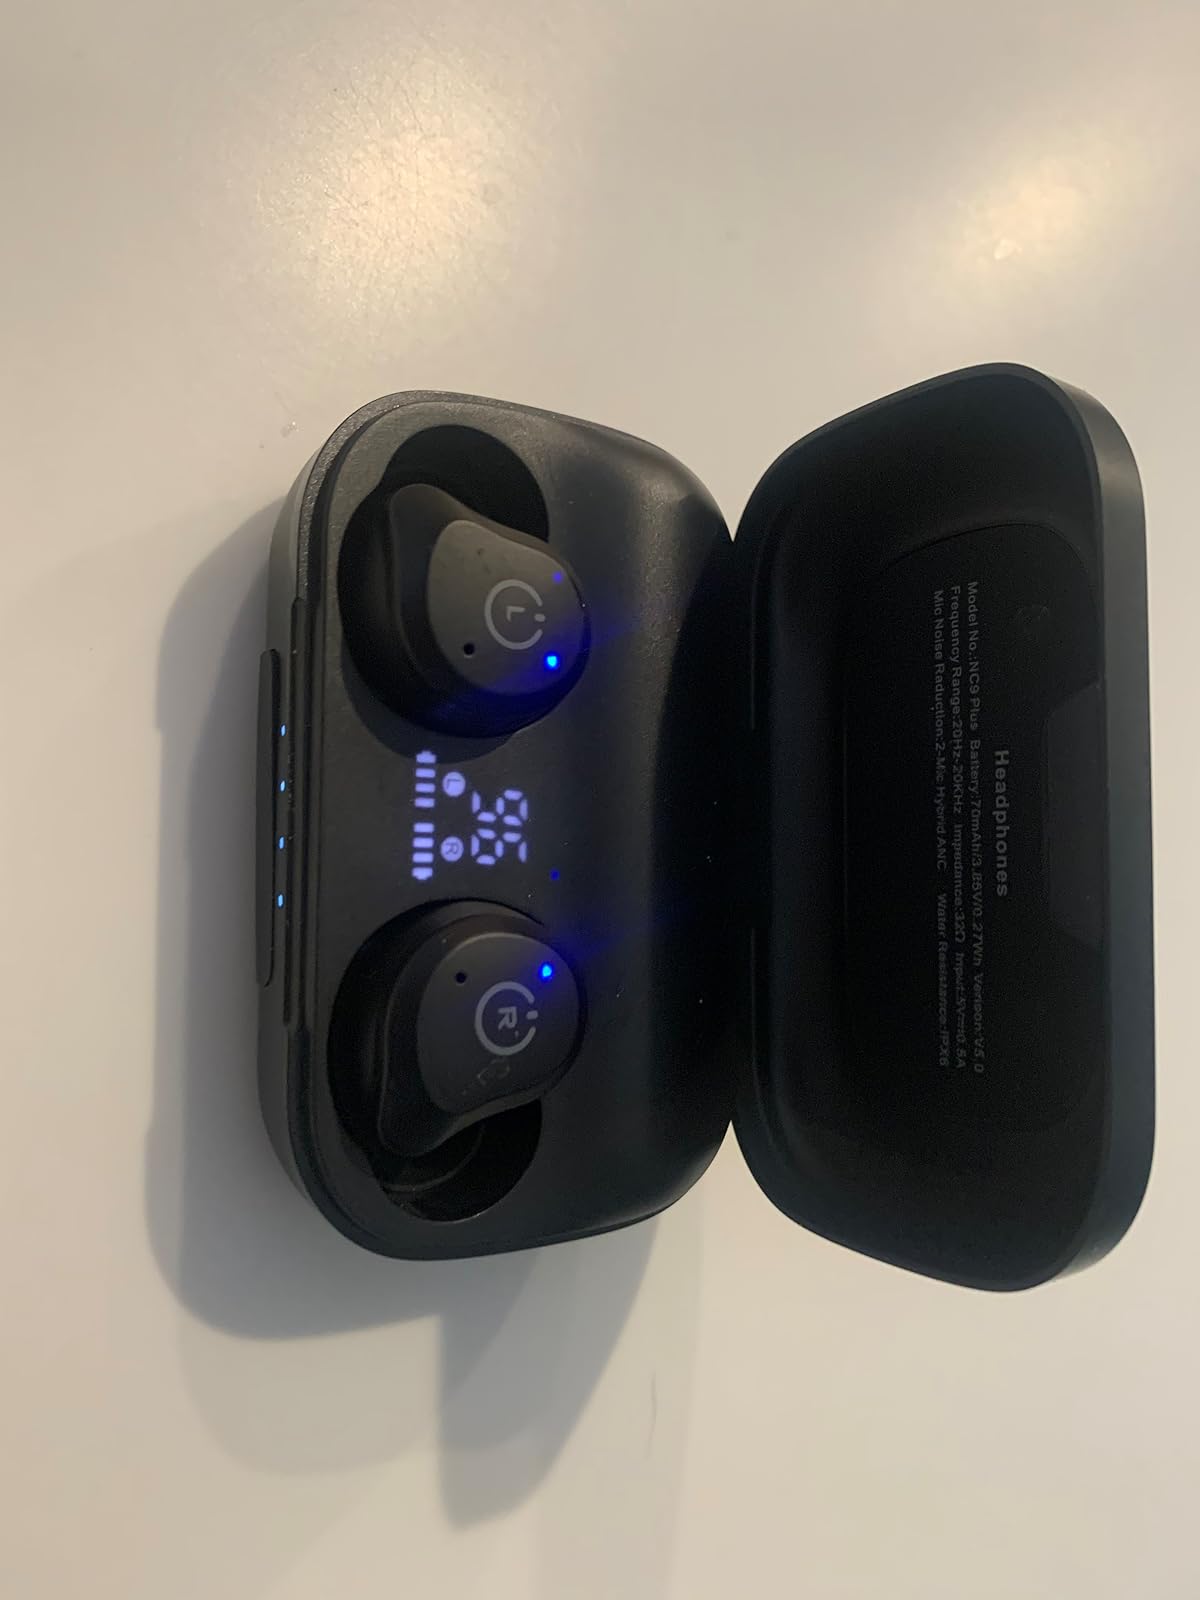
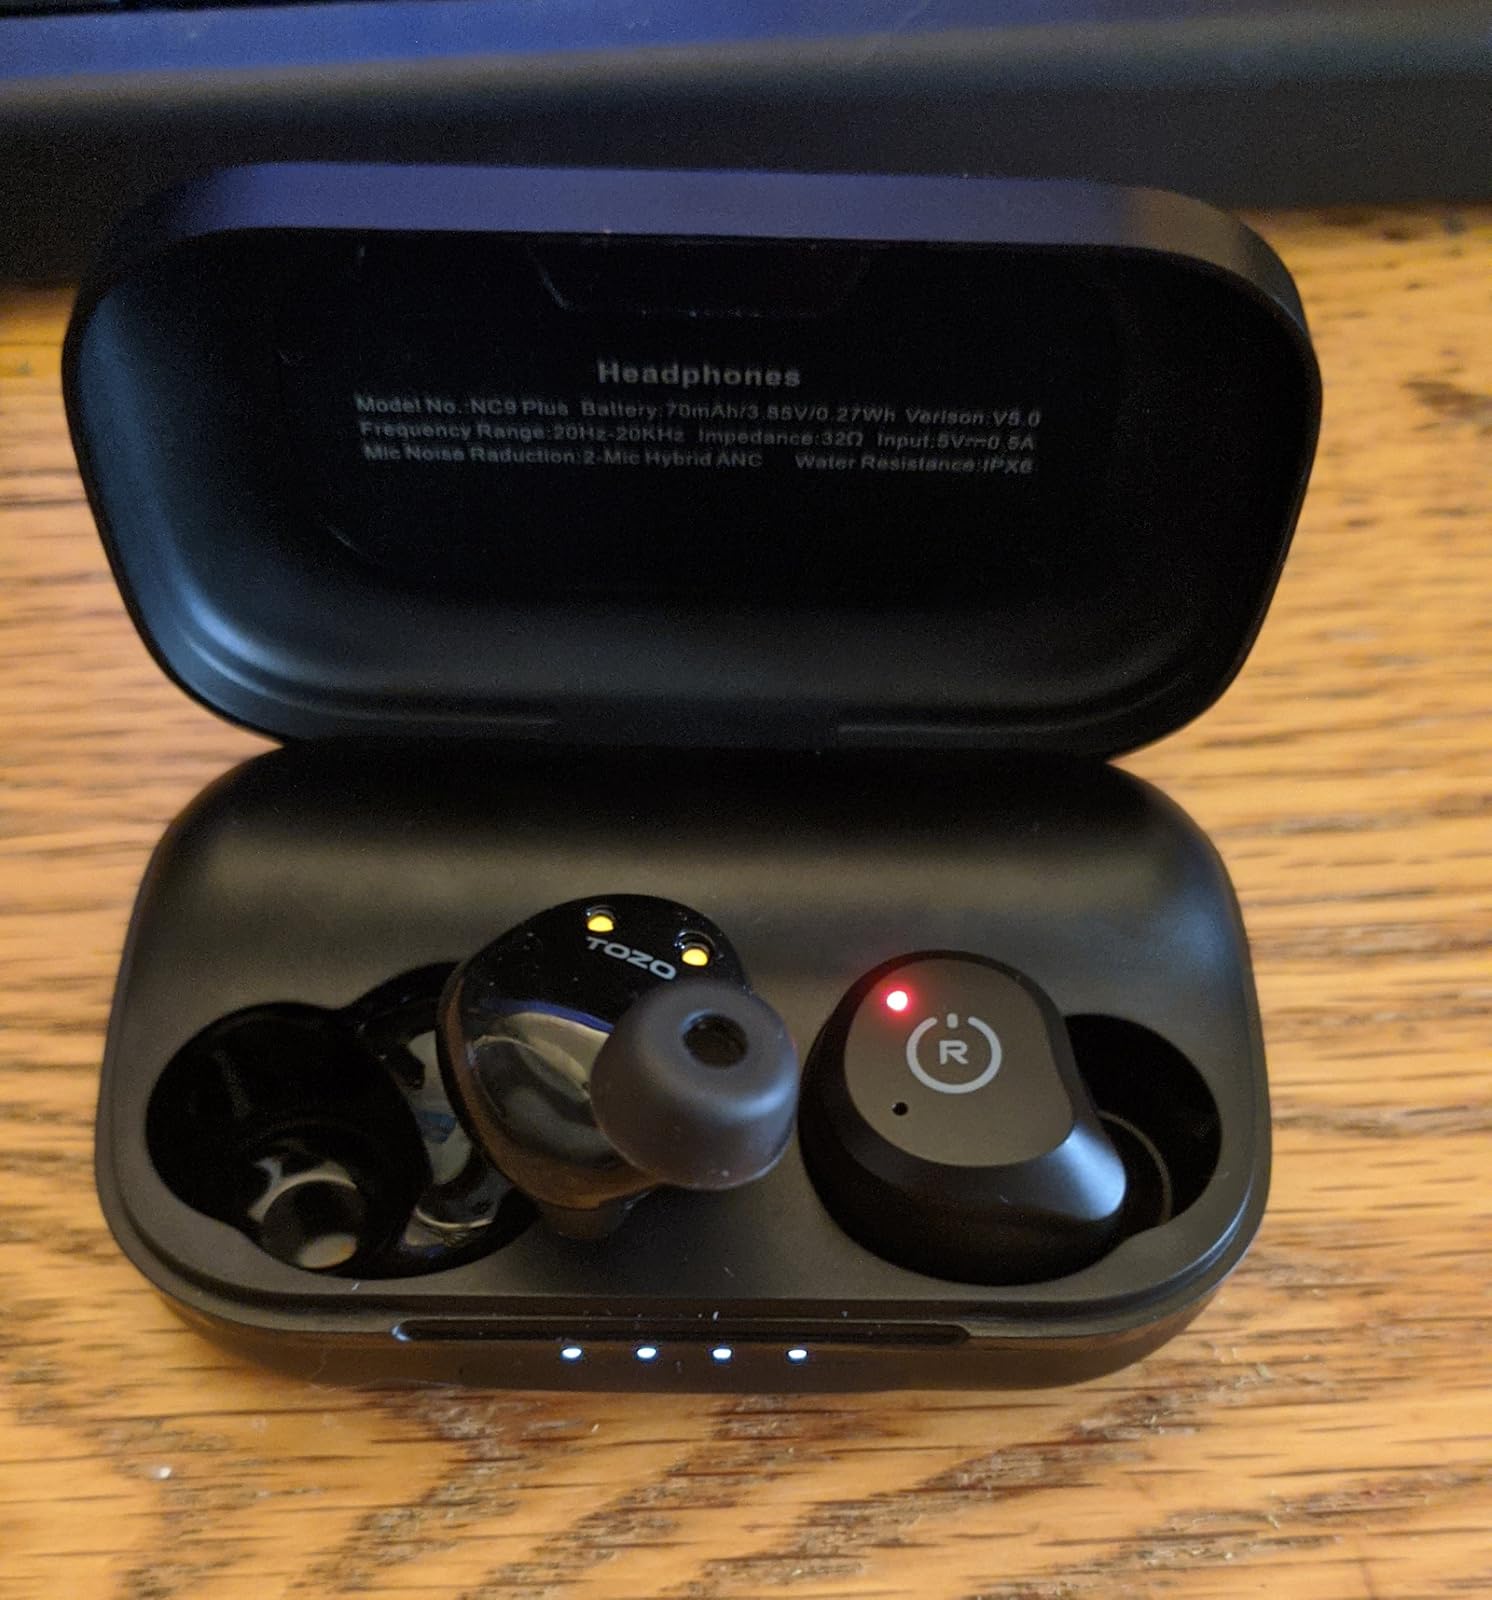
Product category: earbuds
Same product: yes